Islamic Revolutionary Guard Corps Aerospace Force

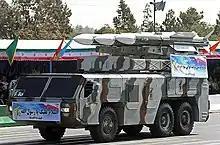
3rd Khordad transporter erector launcher

The Hoveyzeh Cruise Missile is an all-weather, surface-to-surface cruise missile. The Hoveyzeh is from the Soumar family of cruise missiles. The missile was unveiled and put on display on February 2, 2019, at an exhibition of defense achievements in Tehran during commemorations of the 40th anniversary of the 1979 Iranian Revolution. The surface-to-surface cruise missile is capable of low altitude flight and has a range of , a maximum range has not yet been given.